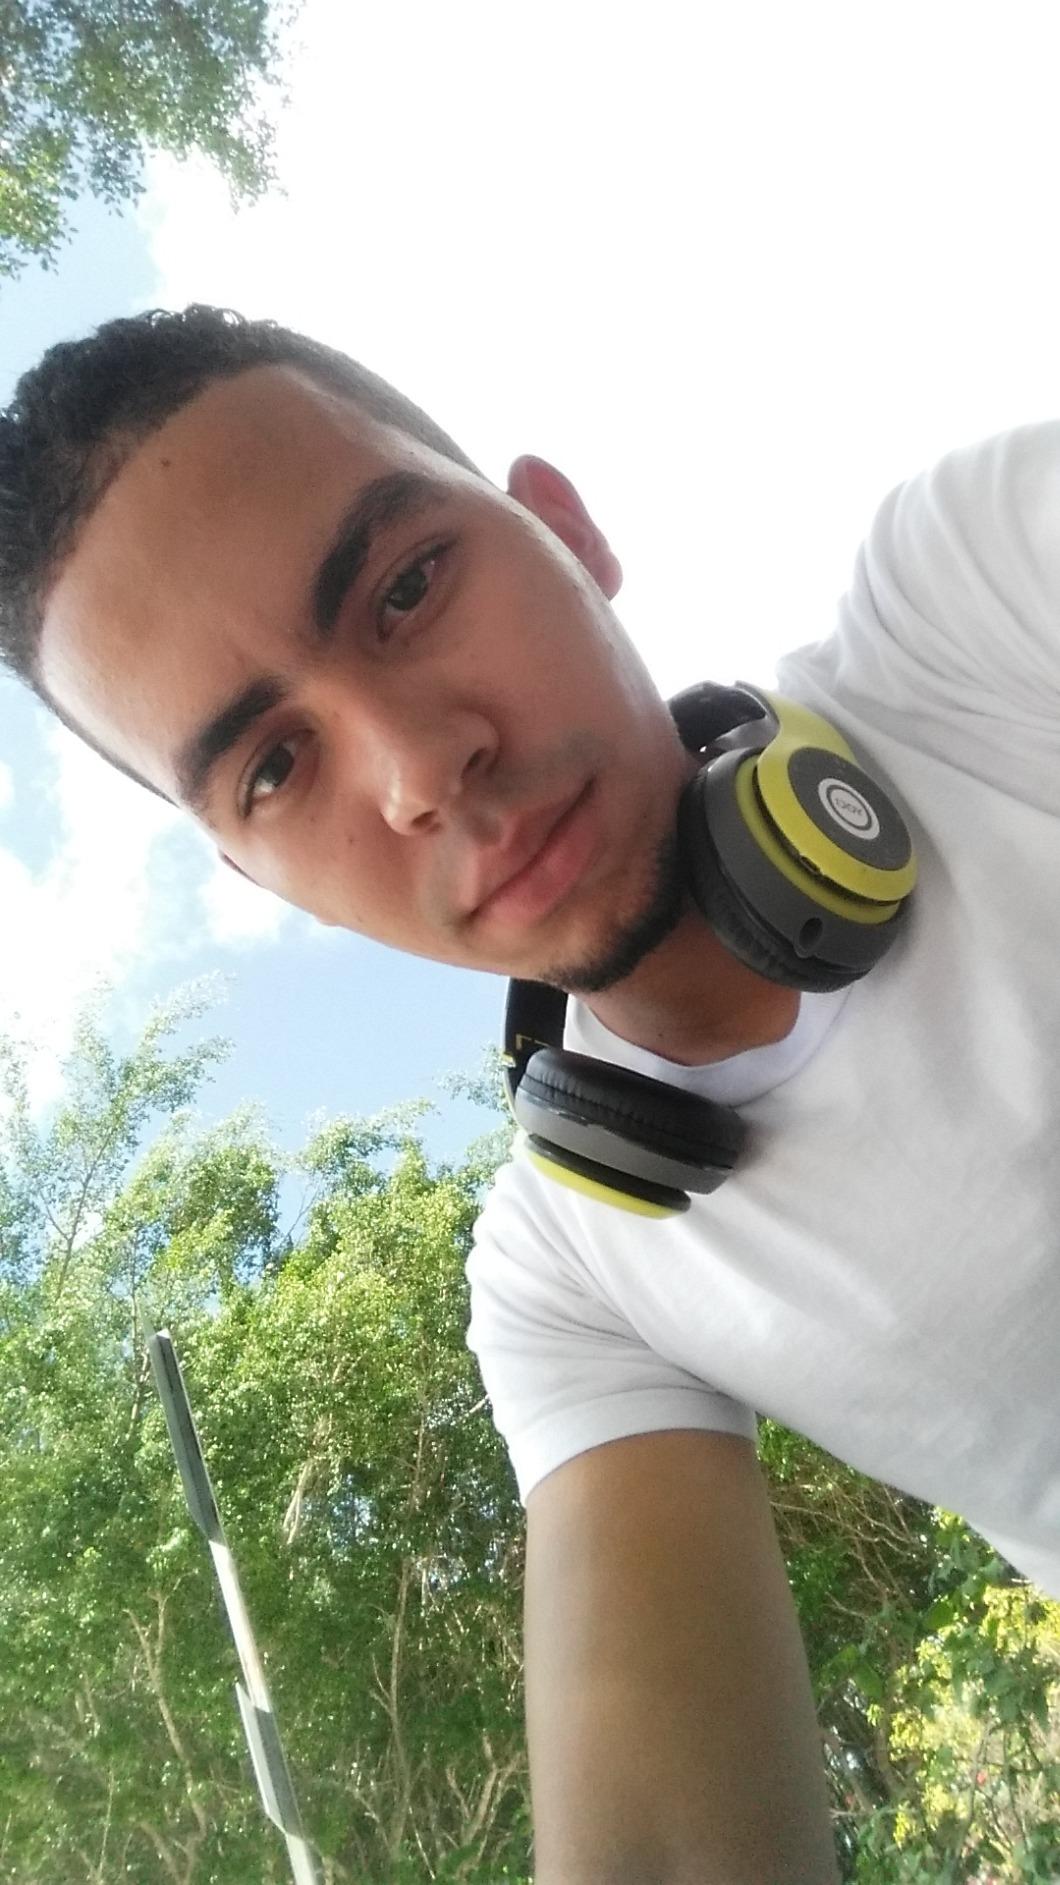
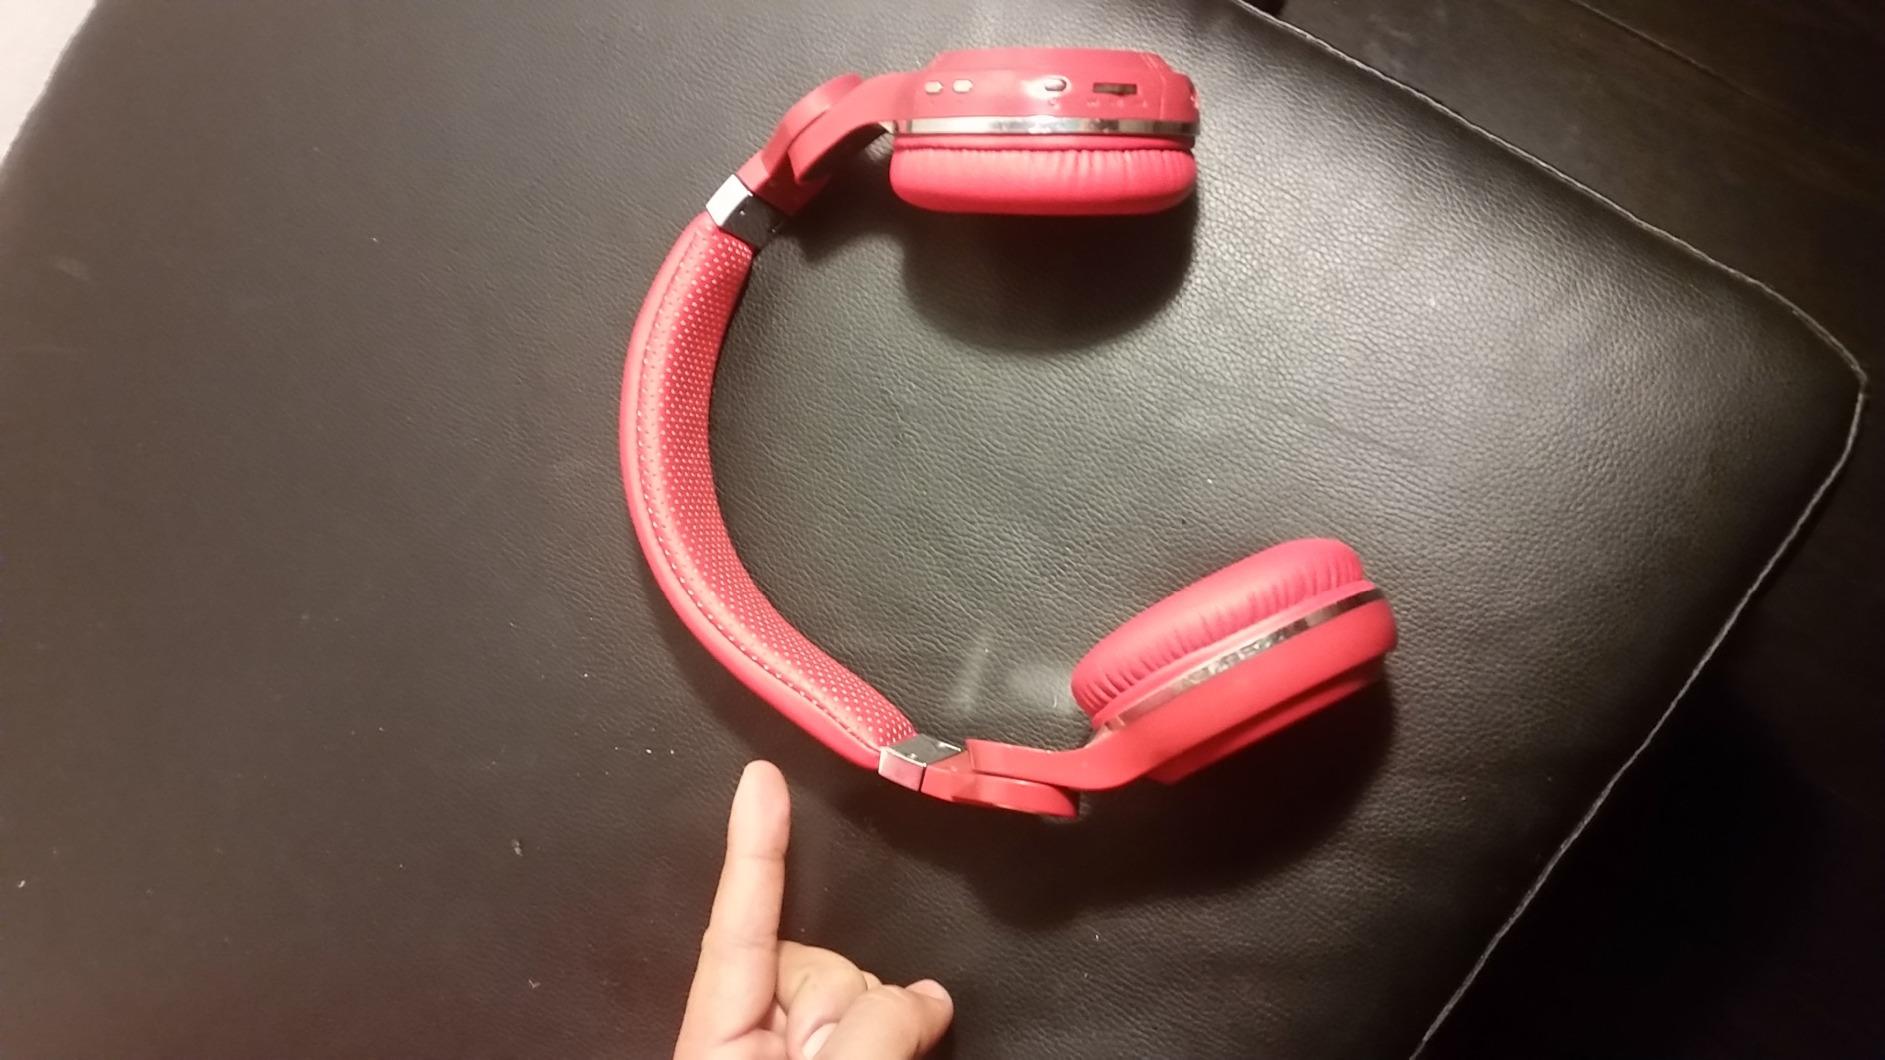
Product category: headphones
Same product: no